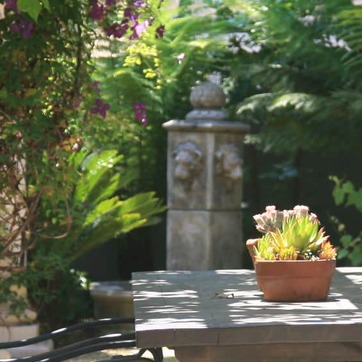
Material: stone